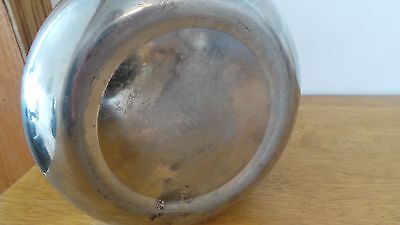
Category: kettle